Hiscock Site

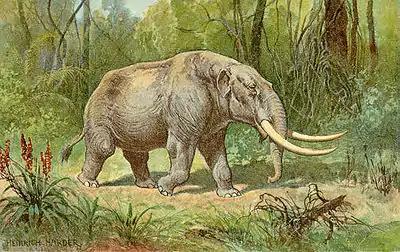
Mastodons roamed North America from the Tertiary period until about 10,000 years ago (Painting by Heinrich Harder ca. 1920)

The Hiscock Site is an archaeological and paleobiological site in Byron, New York, United States that has yielded many mastodon and paleo-Indian artifacts, as well as the remains of flora and fauna not previously known to have inhabited Western New York during the late Pleistocene. Now owned by the Buffalo Museum of Science, it has been studied by archeological excavation and analysis since 1983.